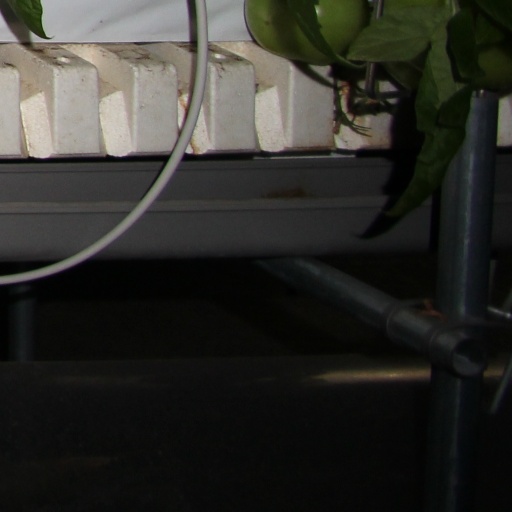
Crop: tomato